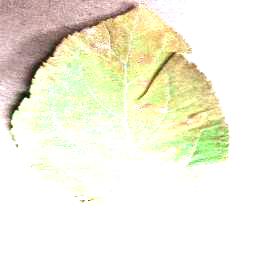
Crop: apple
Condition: cedar_rust